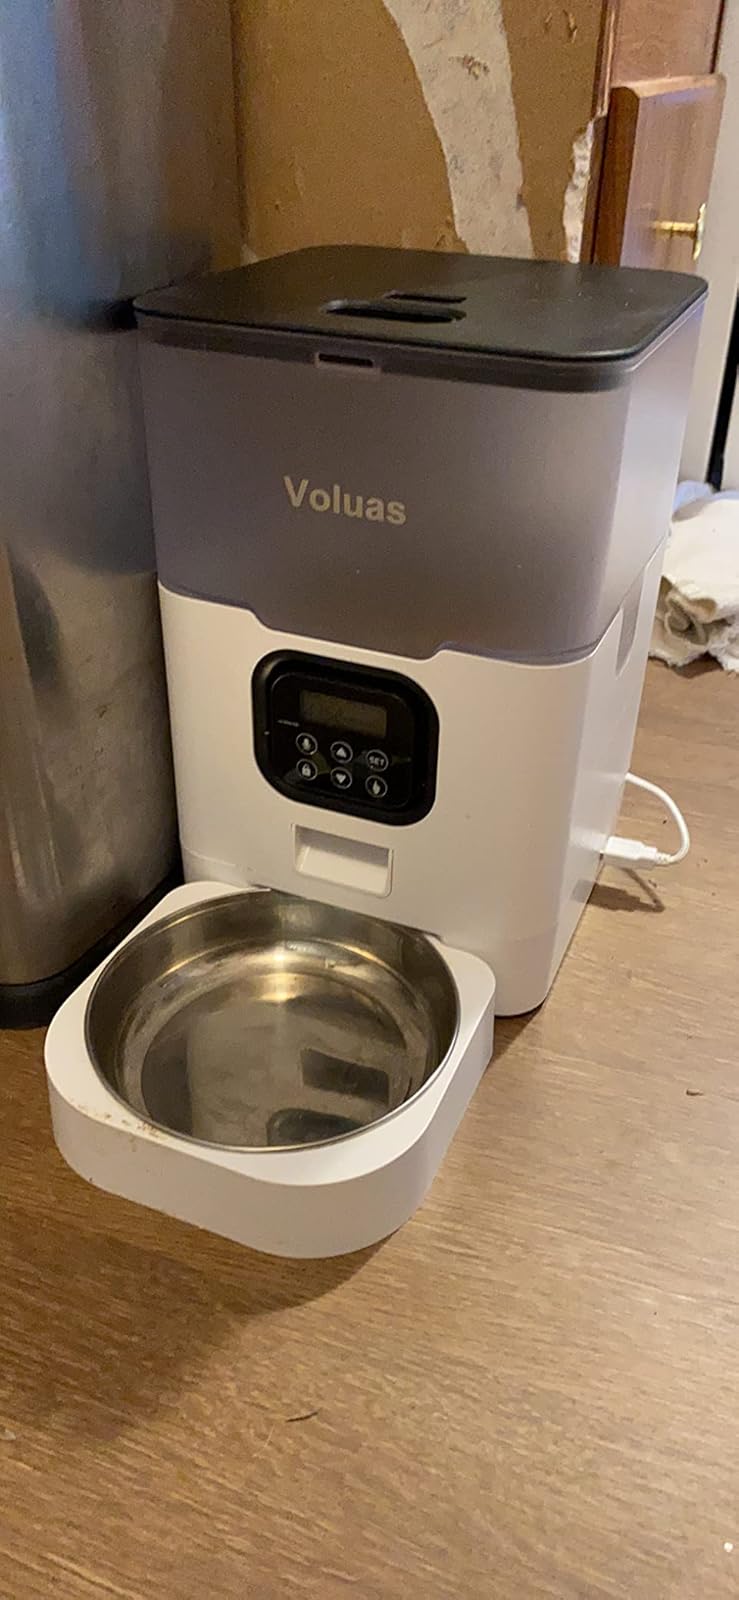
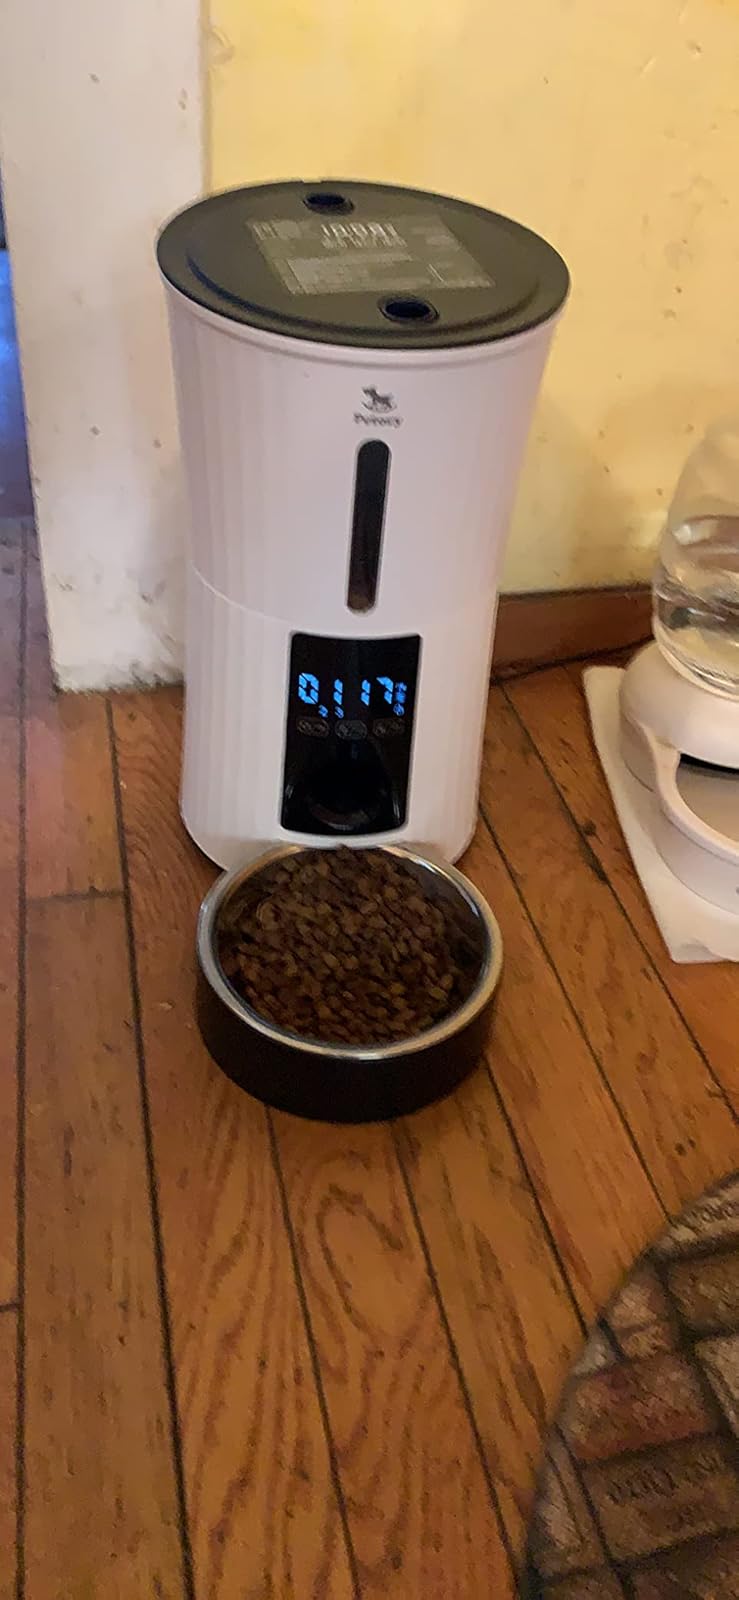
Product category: items_feeder
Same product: no